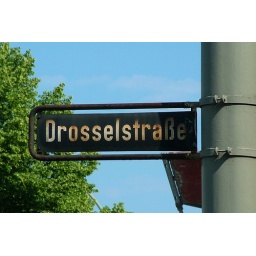
street sign in very good condition